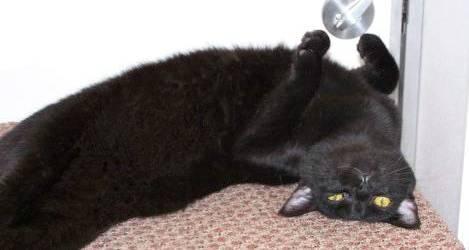
cat